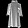
Label: Dress